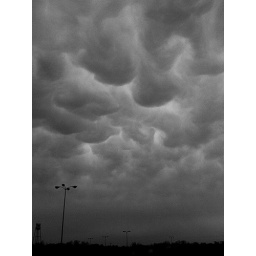
A field of mammatus clouds drifting over the western edge of Fort Worth, near the Old Jacksboro Highway (HWY 199).